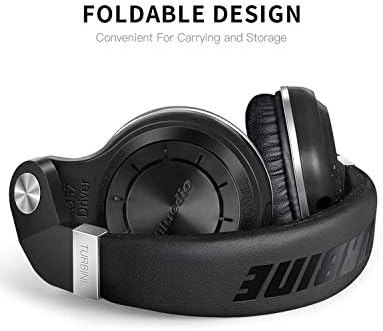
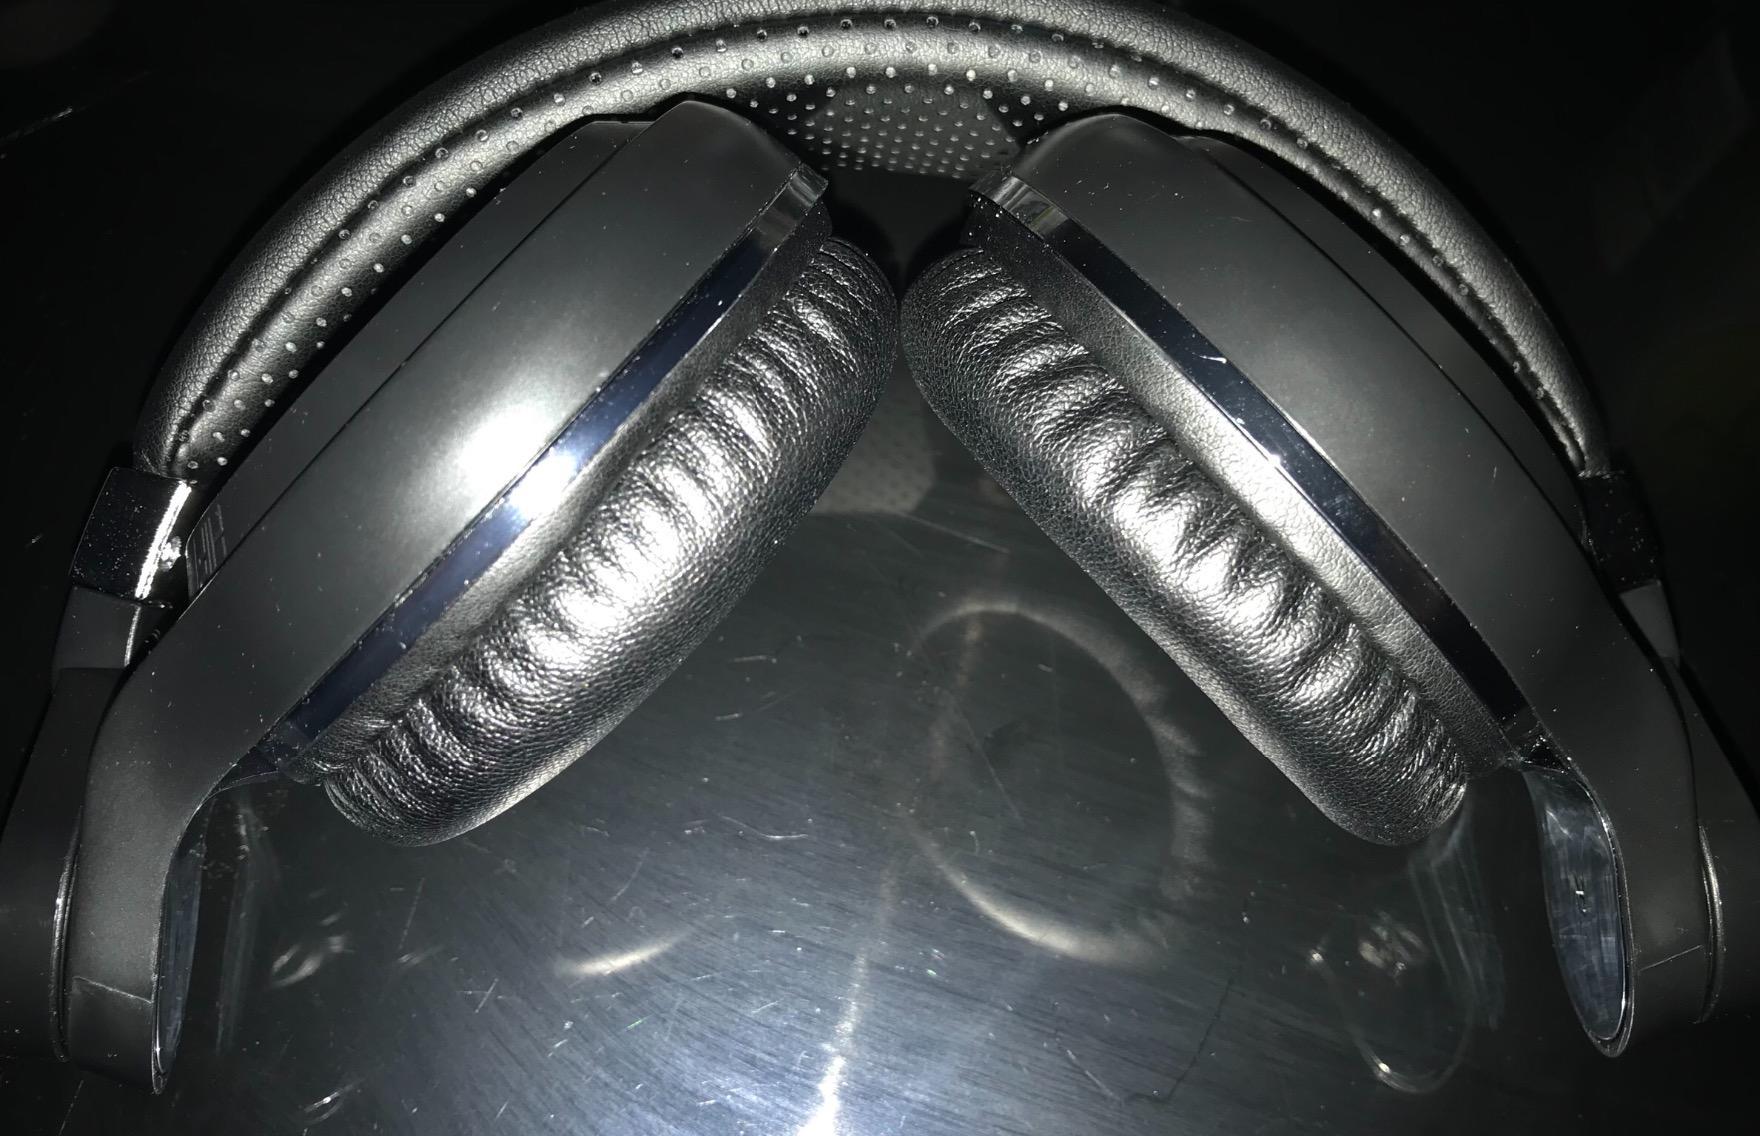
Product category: headphones
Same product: yes